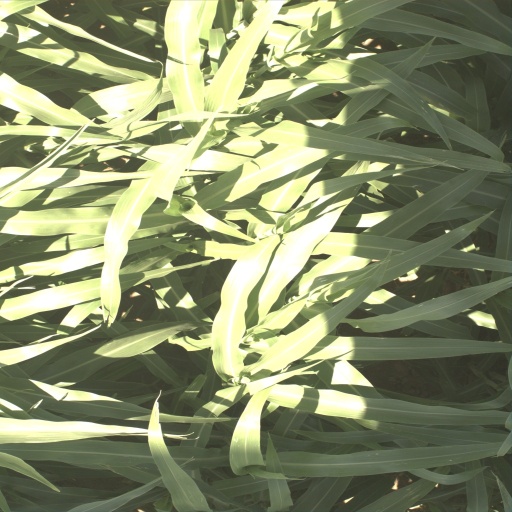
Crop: sorghum